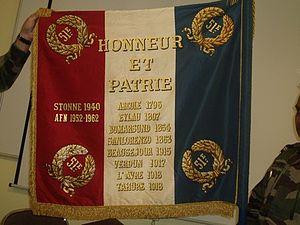
drapeau du 51 R.I
Un honneur de bataille est la récompense de la part d'un gouvernement ou d'un souverain de donner le droit à une unité militaire d'apposer le nom d'une bataille ou d'une opération sur ses couleurs, uniformes ou autres accessoires dont l'ornementation est possible.
Le drapeau de la France, drapeau tricolore bleu, blanc, rouge, également appelé « drapeau ou pavillon tricolore », est l’emblème et le drapeau national de la République française. Il est le drapeau de la France sans interruption depuis 1830. Il est mentionné dans l’article 2 de la Constitution française de 1958. Ce drapeau aux proportions « 2:3 » est composé de trois bandes verticales bleue, blanche et rouge de largeurs et de longueurs égales.
Le 51ᵉ régiment d'infanterie est un régiment d'infanterie de l'Armée de terre française créé sous la Révolution à partir du régiment de La Sarre, un régiment français d'Ancien Régime.